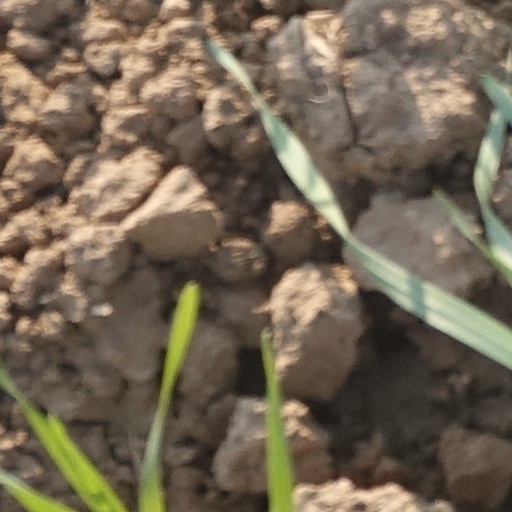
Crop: wheat